Etrich Taube

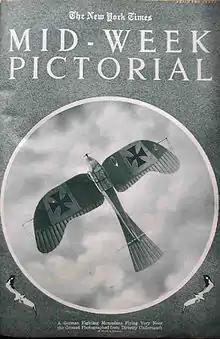
Front page of the "New York Times" Mid-Week Pictorial, 1 January 1917, captioned "A German Fighting Monoplane Flying Very Near the Ground Photographed from Directly Underneath."

While initially there were two "Taube" aircraft assigned to Imperial German units stationed at Qingdao, China, only one was available at the start of the war due to an accident. The Rumpler Taube piloted by Lieutenant Gunther Plüschow had to face the attacking Japanese, who had with them a total of eight aircraft. On 2 October 1914, Plüschow's Taube attacked the Japanese warships blockading Tsingtao with two small bombs, but failed to score any hits. On 7 November 1914, shortly before the fall of Qingdao, Plüschow was ordered to fly top secret documents to Shanghai, but was forced to make an emergency landing at Lianyungang in Jiangsu, where he was interned by a local Chinese force. Plüschow was rescued by local Chinese civilians under the direction of an American missionary, and successfully reached his destination at Shanghai with his top secret documents, after giving the engine to one of the Chinese civilians who rescued him.